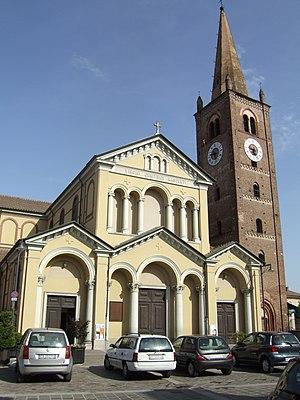
Piobesi Torinese est une commune italienne de la ville métropolitaine de Turin dans la région Piémont en Italie.